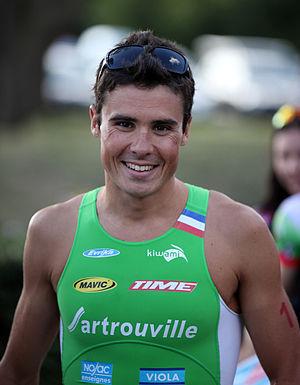
Francisco Javier Gómez Noya est un triathlète espagnol, quintuple champion du monde de triathlon.
Les Championnats du monde de triathlon 2013 sont composés de 8 courses organisées par la Fédération internationale de triathlon dont 1 grande finale. Chacune des courses est disputée au format olympique soit 1 500 m de natation, 40 km de cyclisme et 10 km de course à pied.
Les championnats du monde de triathlon 2014 sont composés de huit courses organisées par la Fédération internationale de triathlon dont une grande finale, et qui portent le nom de Séries mondiales de triathlon. Les épreuves prises en compte pour le classement du championnat du monde « élite » comportent aussi bien des courses au format M — soit 1 500 m de natation, 40 km de cyclisme et 10 km de course à pied —
Les Championnats du monde de triathlon 2010 sont composés de 8 courses organisées par la Fédération internationale de triathlon dont 1 grande finale à Budapest. Chacune des courses est disputée au format olympique soit 1 500 m de natation, 40 km de cyclisme et 10 km de course à pied.